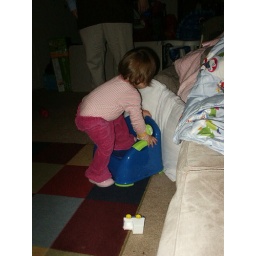
We got her a seat because she loves to sit in her toy basket and read so we got a chair